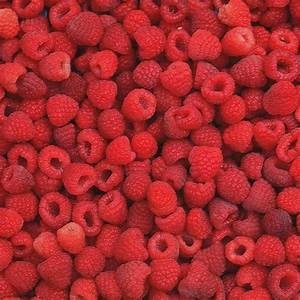
Label: raspberry